Charles de Steuben

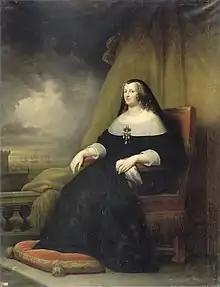
"Anne of Austria, Queen of France", c. 1836–1838

De Steuben in 1812 debuted at the Salon de Paris with his painting of Peter the Great in the storm on Lake Ladoga, which garnered attention in the professional world. Encouraged by this first success, Steuben continued with a number of historical paintings. In 1820 he married a portrait painter named Eleanor Trollé, whom he had met during his training. At the time of their wedding, the couple already had a son, Joseph Alexander (born 1814).